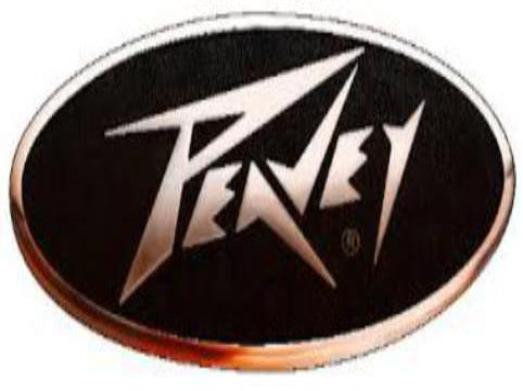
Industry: Electronic